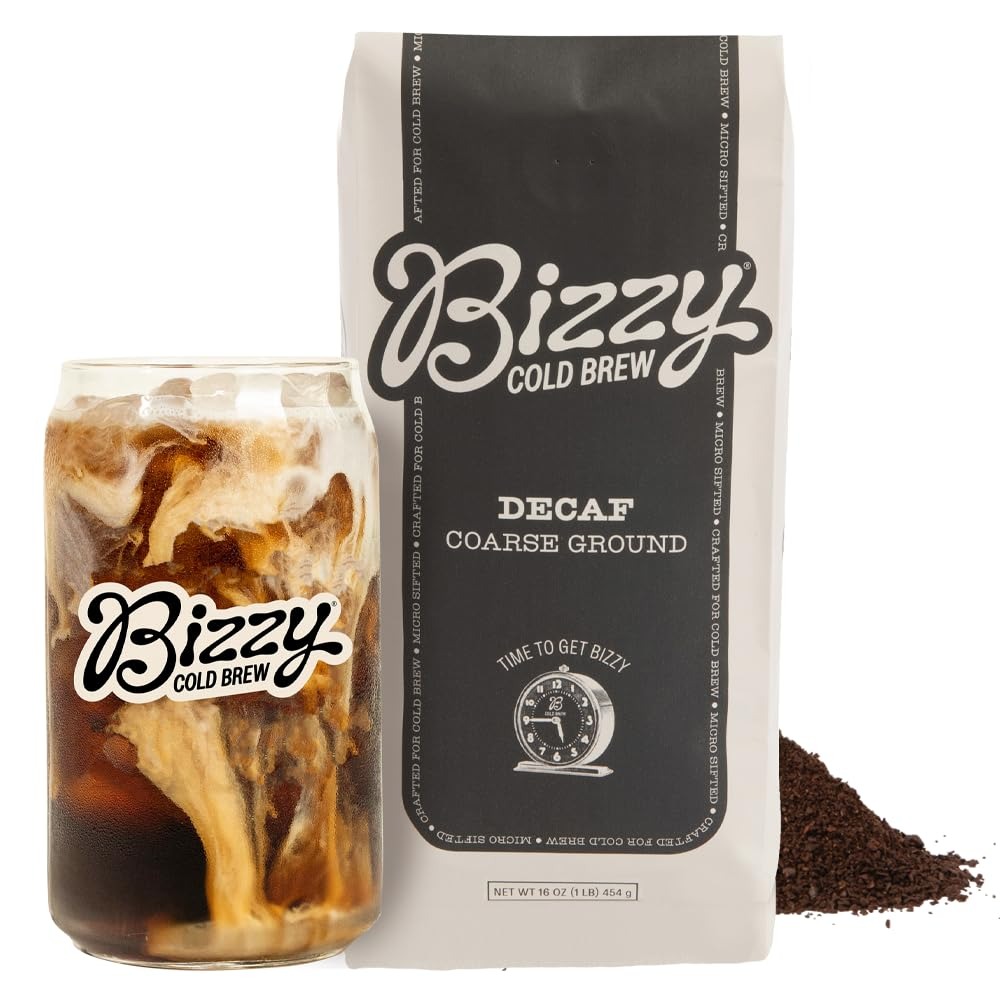
Item Name: Bizzy Cold Brew Coffee | Decaf Blend | Water Process | Coarse Ground Coffee | Micro Sifted | Specialty Grade | 100% Arabica | 1 LB
Bullet Point 1: Coarse ground coffee optimized for cold brew
Bullet Point 2: Micro sifted and crafted for cold brew
Bullet Point 3: Brew your cold brew your way
Bullet Point 4: 100% Arabica coffee from Central and South America
Bullet Point 5: Medium roast, with sweet, caramel, and hazelnut flavor notes.
Product Description: Our Amazon bestselling coarse ground coffee is available so you can cold brew it your way! Brew 14-20 hours for the perfect cold brew! We use 100% Arabica coffee, ground coarse and micro sifted for even size, so you can create the strongest, most flavorful cold brew possible.
Value: 16.0
Unit: Ounce

Price: 14.99